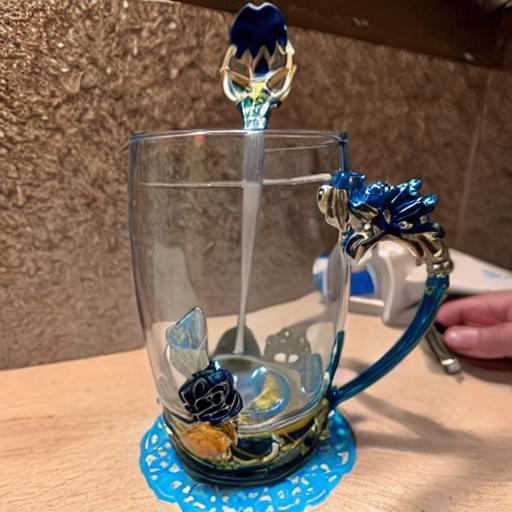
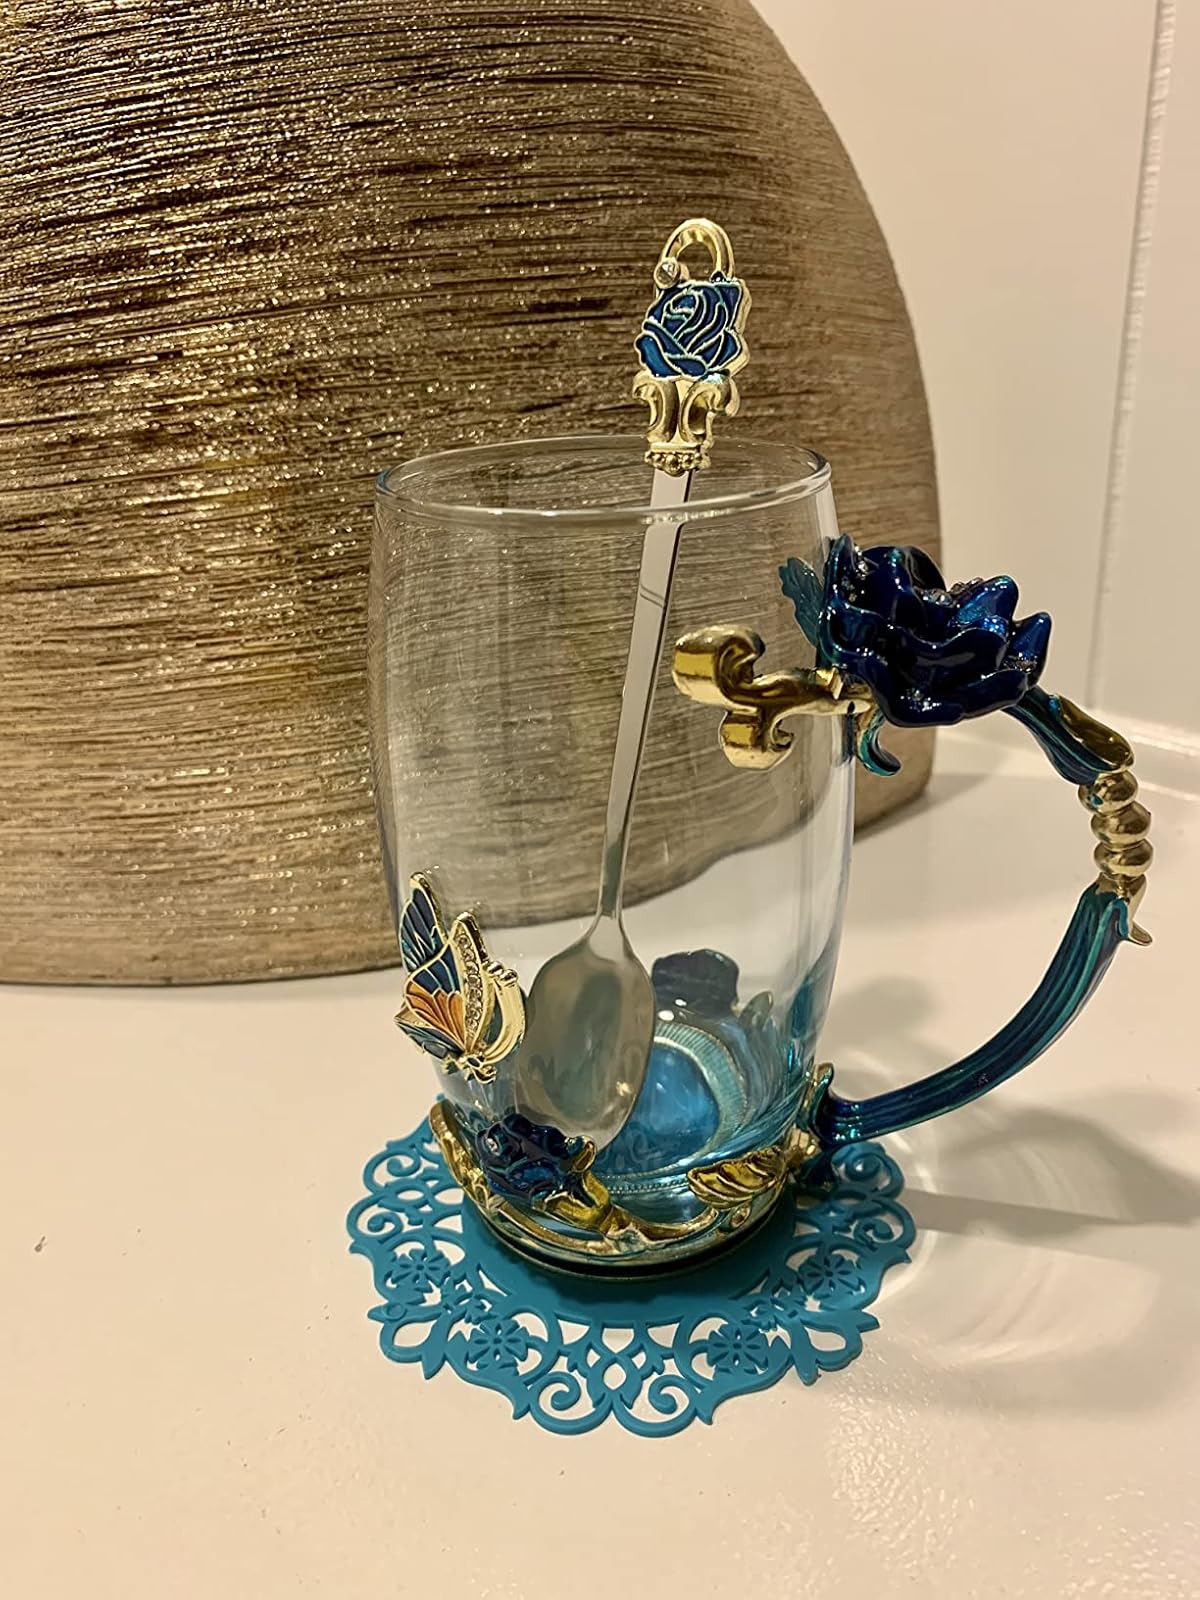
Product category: items_mug
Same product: no